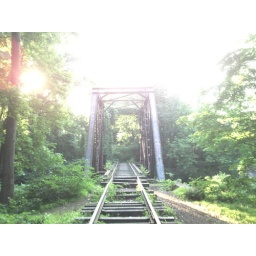
Rahway valley railroad bridge over the rahway river on the union/Springfield boarder.